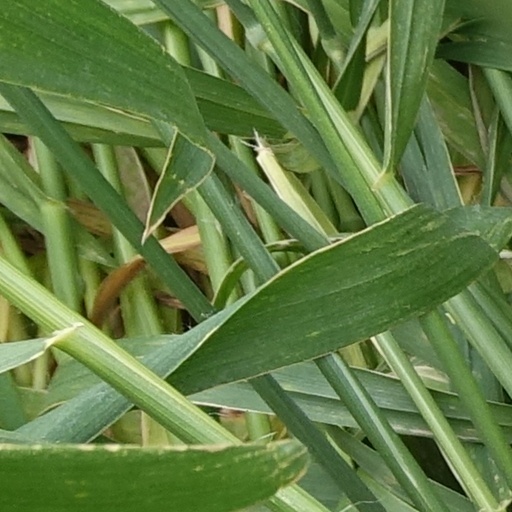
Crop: wheat